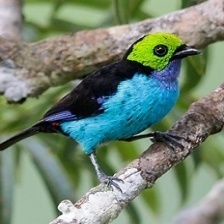
Species: PARADISE TANAGER
Scientific name: TANGARA CHILENSIS